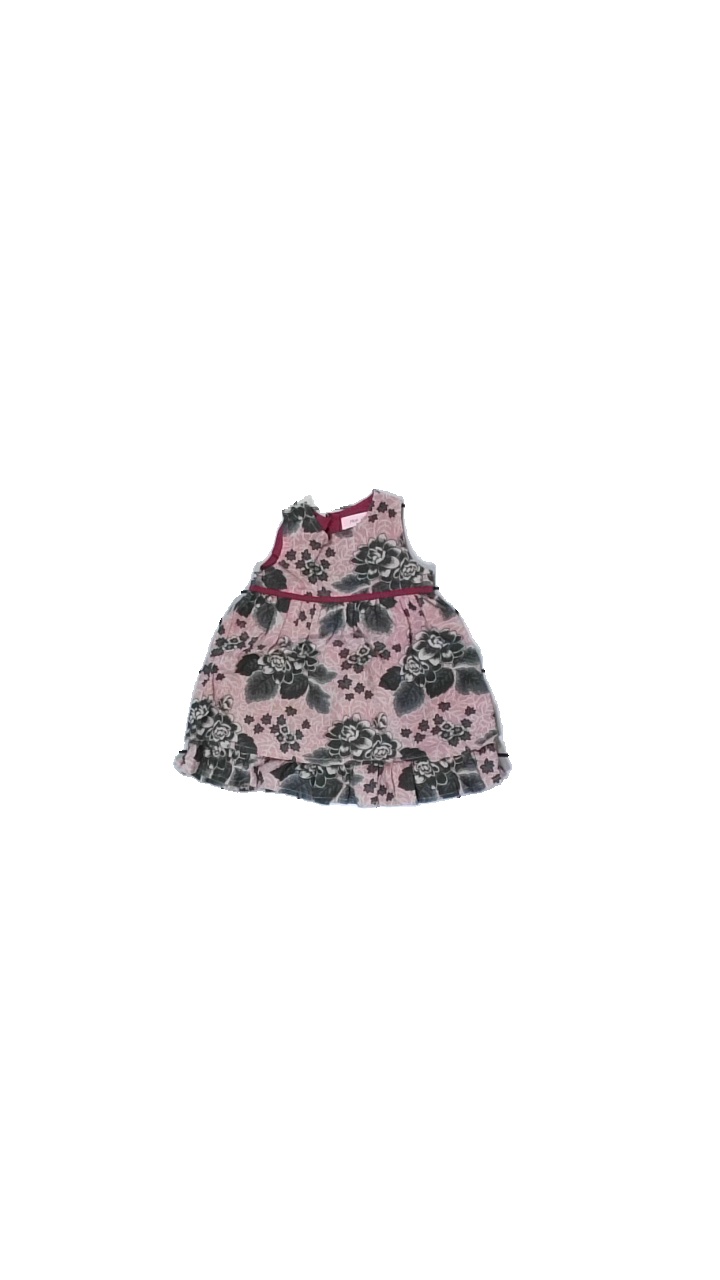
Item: Dress (Children)
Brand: Noa Noa Mellan
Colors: Pink, Grey, Beige, Multicolor
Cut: C-collar
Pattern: Floral print
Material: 69% cotton, 31% viscose
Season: Summer
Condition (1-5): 4
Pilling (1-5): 5
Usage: Reuse
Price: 50-100